Poverty in Africa

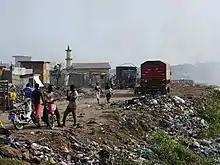
People in Agbogbloshie, near the center of Accra, Ghana's capital city

What large sums of money that are in Africa are often used to develop mega-projects when the need is for smaller scale projects. For example, Ghana was the richest country in Africa when it obtained independence. However, a few years later, it had no foreign reserves of any consequence. The money was spent on large projects that turned out to be a waste of resources: